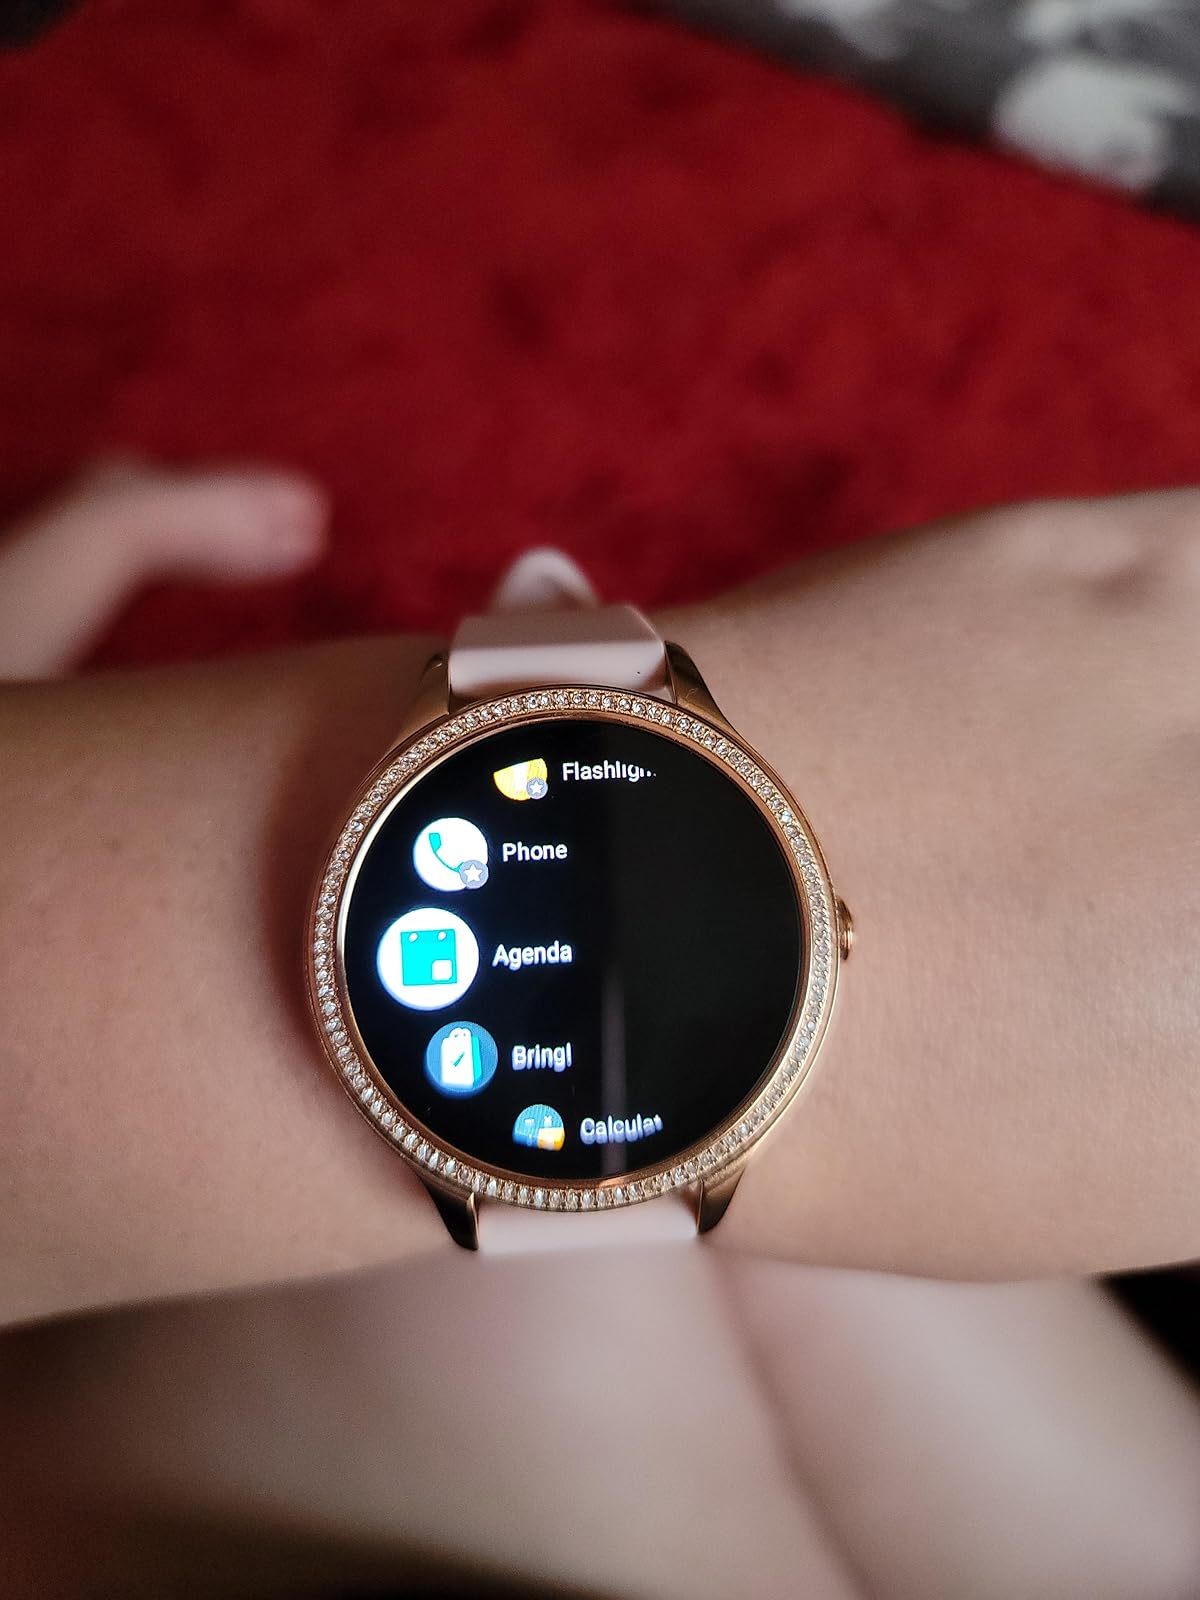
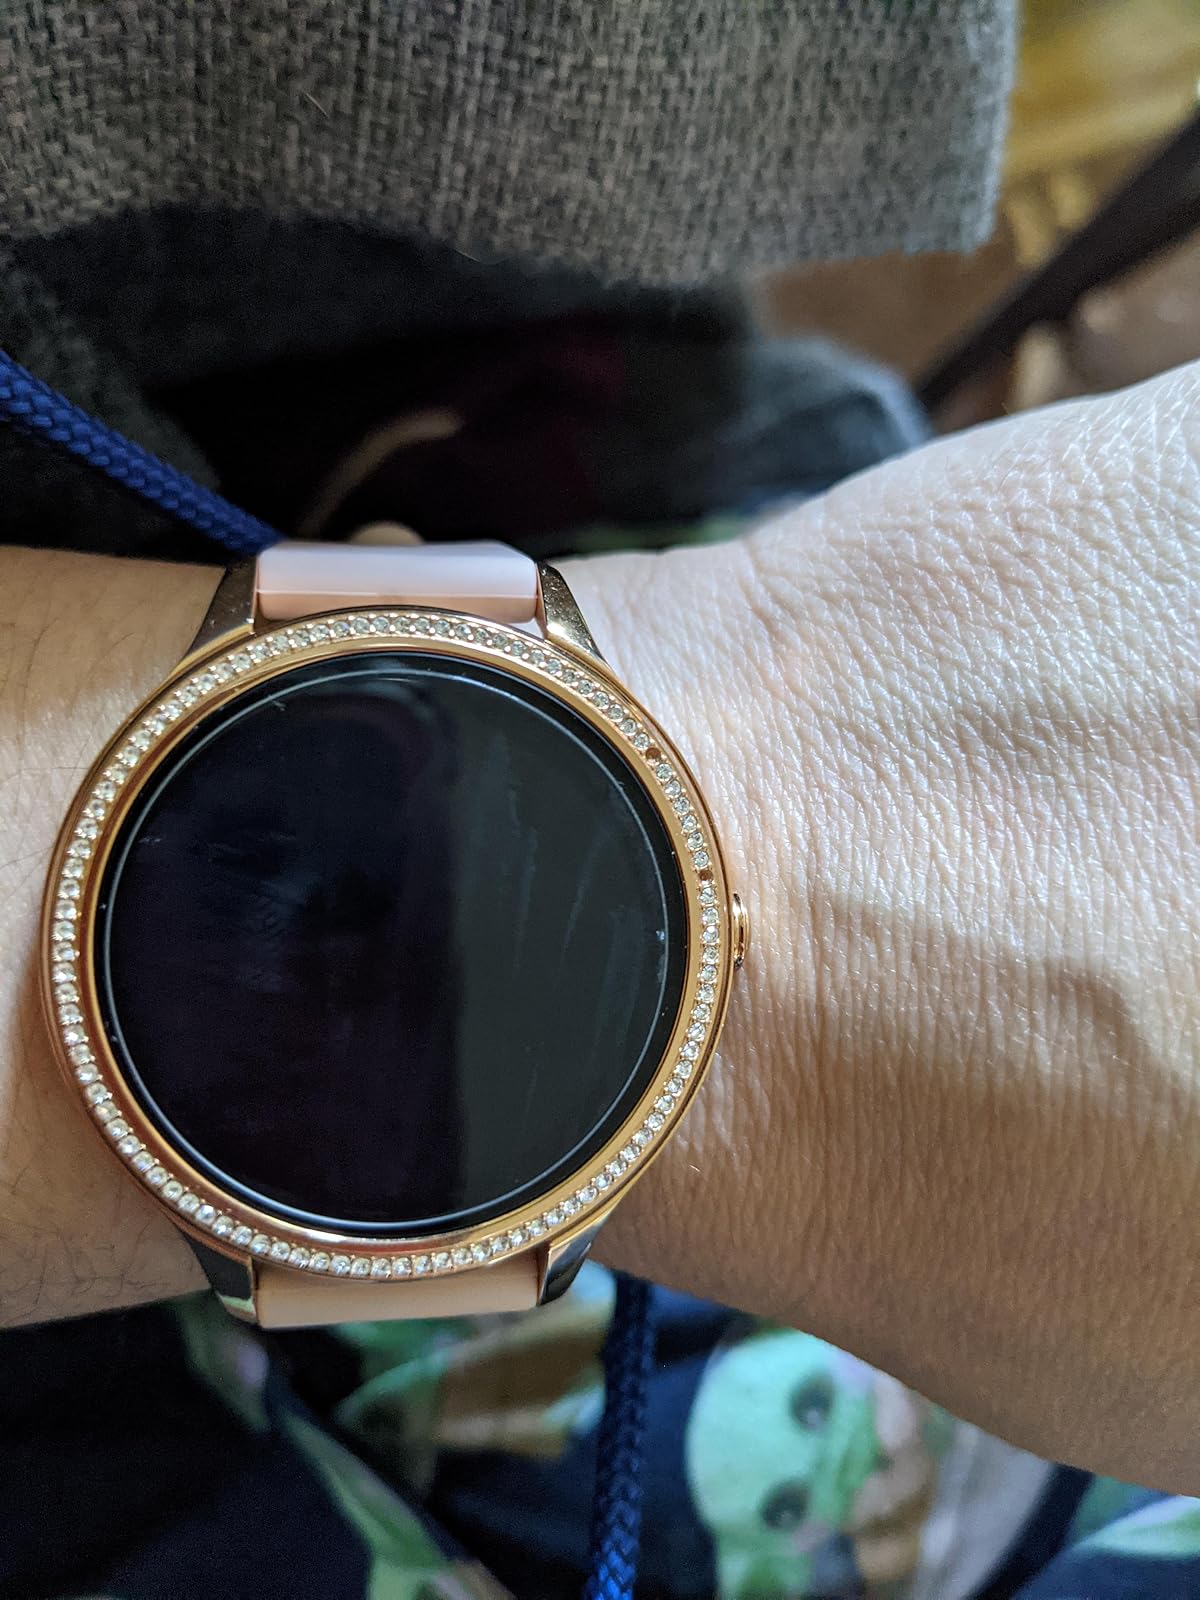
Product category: smartwatch
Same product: yes